Bombing of Milan in World War II

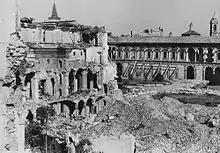
Damage to the Ospedale Maggiore

After the Summer of 1943 and the armistice of Cassibile, the Bomber Command ended its area bombing campaign over Northern Italy. Milan was not bombed for several months thereafter, but in spring 1944, with the progress of the Italian Campaign, a new bombing campaign was started, this time by USAAF (by day) and RAF MAAF (by night). The bombings mainly targeted the city's marshalling yards and factories, but inaccuracy in bombing often caused severe damage to residential areas and civilian casualties.